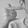
ASL letter: T